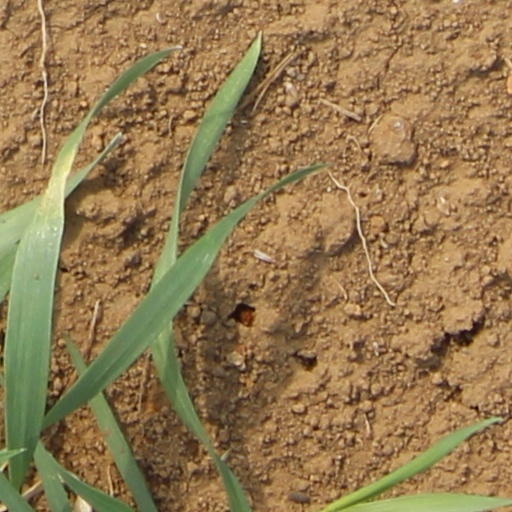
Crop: wheat